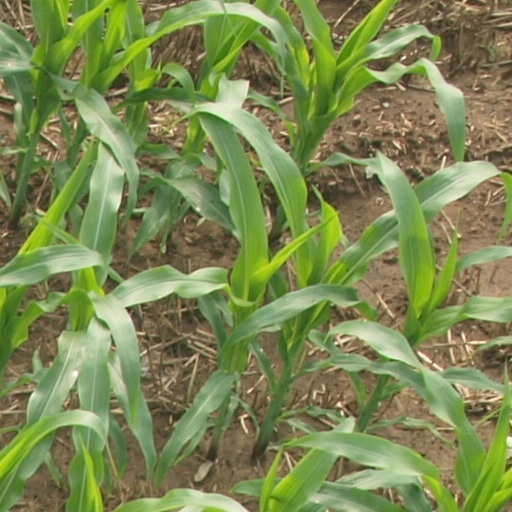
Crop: maize; corn